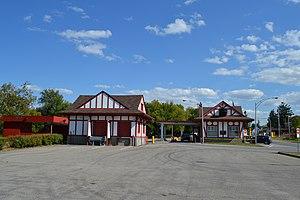
L’Édifice de la douane de l’immigration à Godmanchester est un petit bâtiment d’un étage et demi, de style néo-Tudor construit en 1933.Français
Godmanchester est une municipalité de canton québécoise située dans la municipalité régionale de comté du Haut-Saint-Laurent dans la région de la Montérégie.